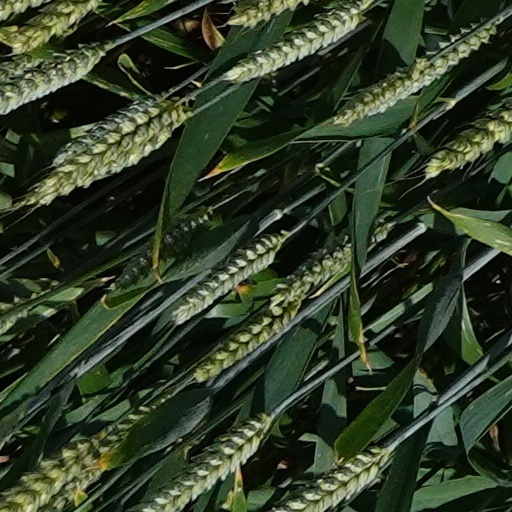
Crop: wheat